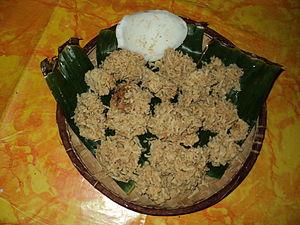
présentation
Le bonbon coco est une sucrerie compacte fabriquée à partir de noix de coco râpée. Il se présente sous la forme d'une petite galette enflée généralement colorée avec des couleurs vives qui varient selon les parfums.